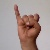
The image shows a hand gesture representing the letter 'I' in Indian Sign Language.